Ballygroll Prehistoric Landscape

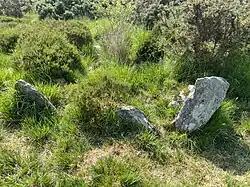
An example of a wedge tomb in the landscape.

Ballygroll Prehistoric Landscape is an 11 acre site in the townland of Ballygroll, County Londonderry, Northern Ireland. It is a Scheduled Monument and a Monument in State Care. The range and extent of the monuments is remarkable ranging in age from the Neolithic Period until the Late Bronze Age. Most of the monuments on the site have not been fully excavated but it includes several cairns, alignments, standing stones, three different types of grave, a barrow, and a field wall system.